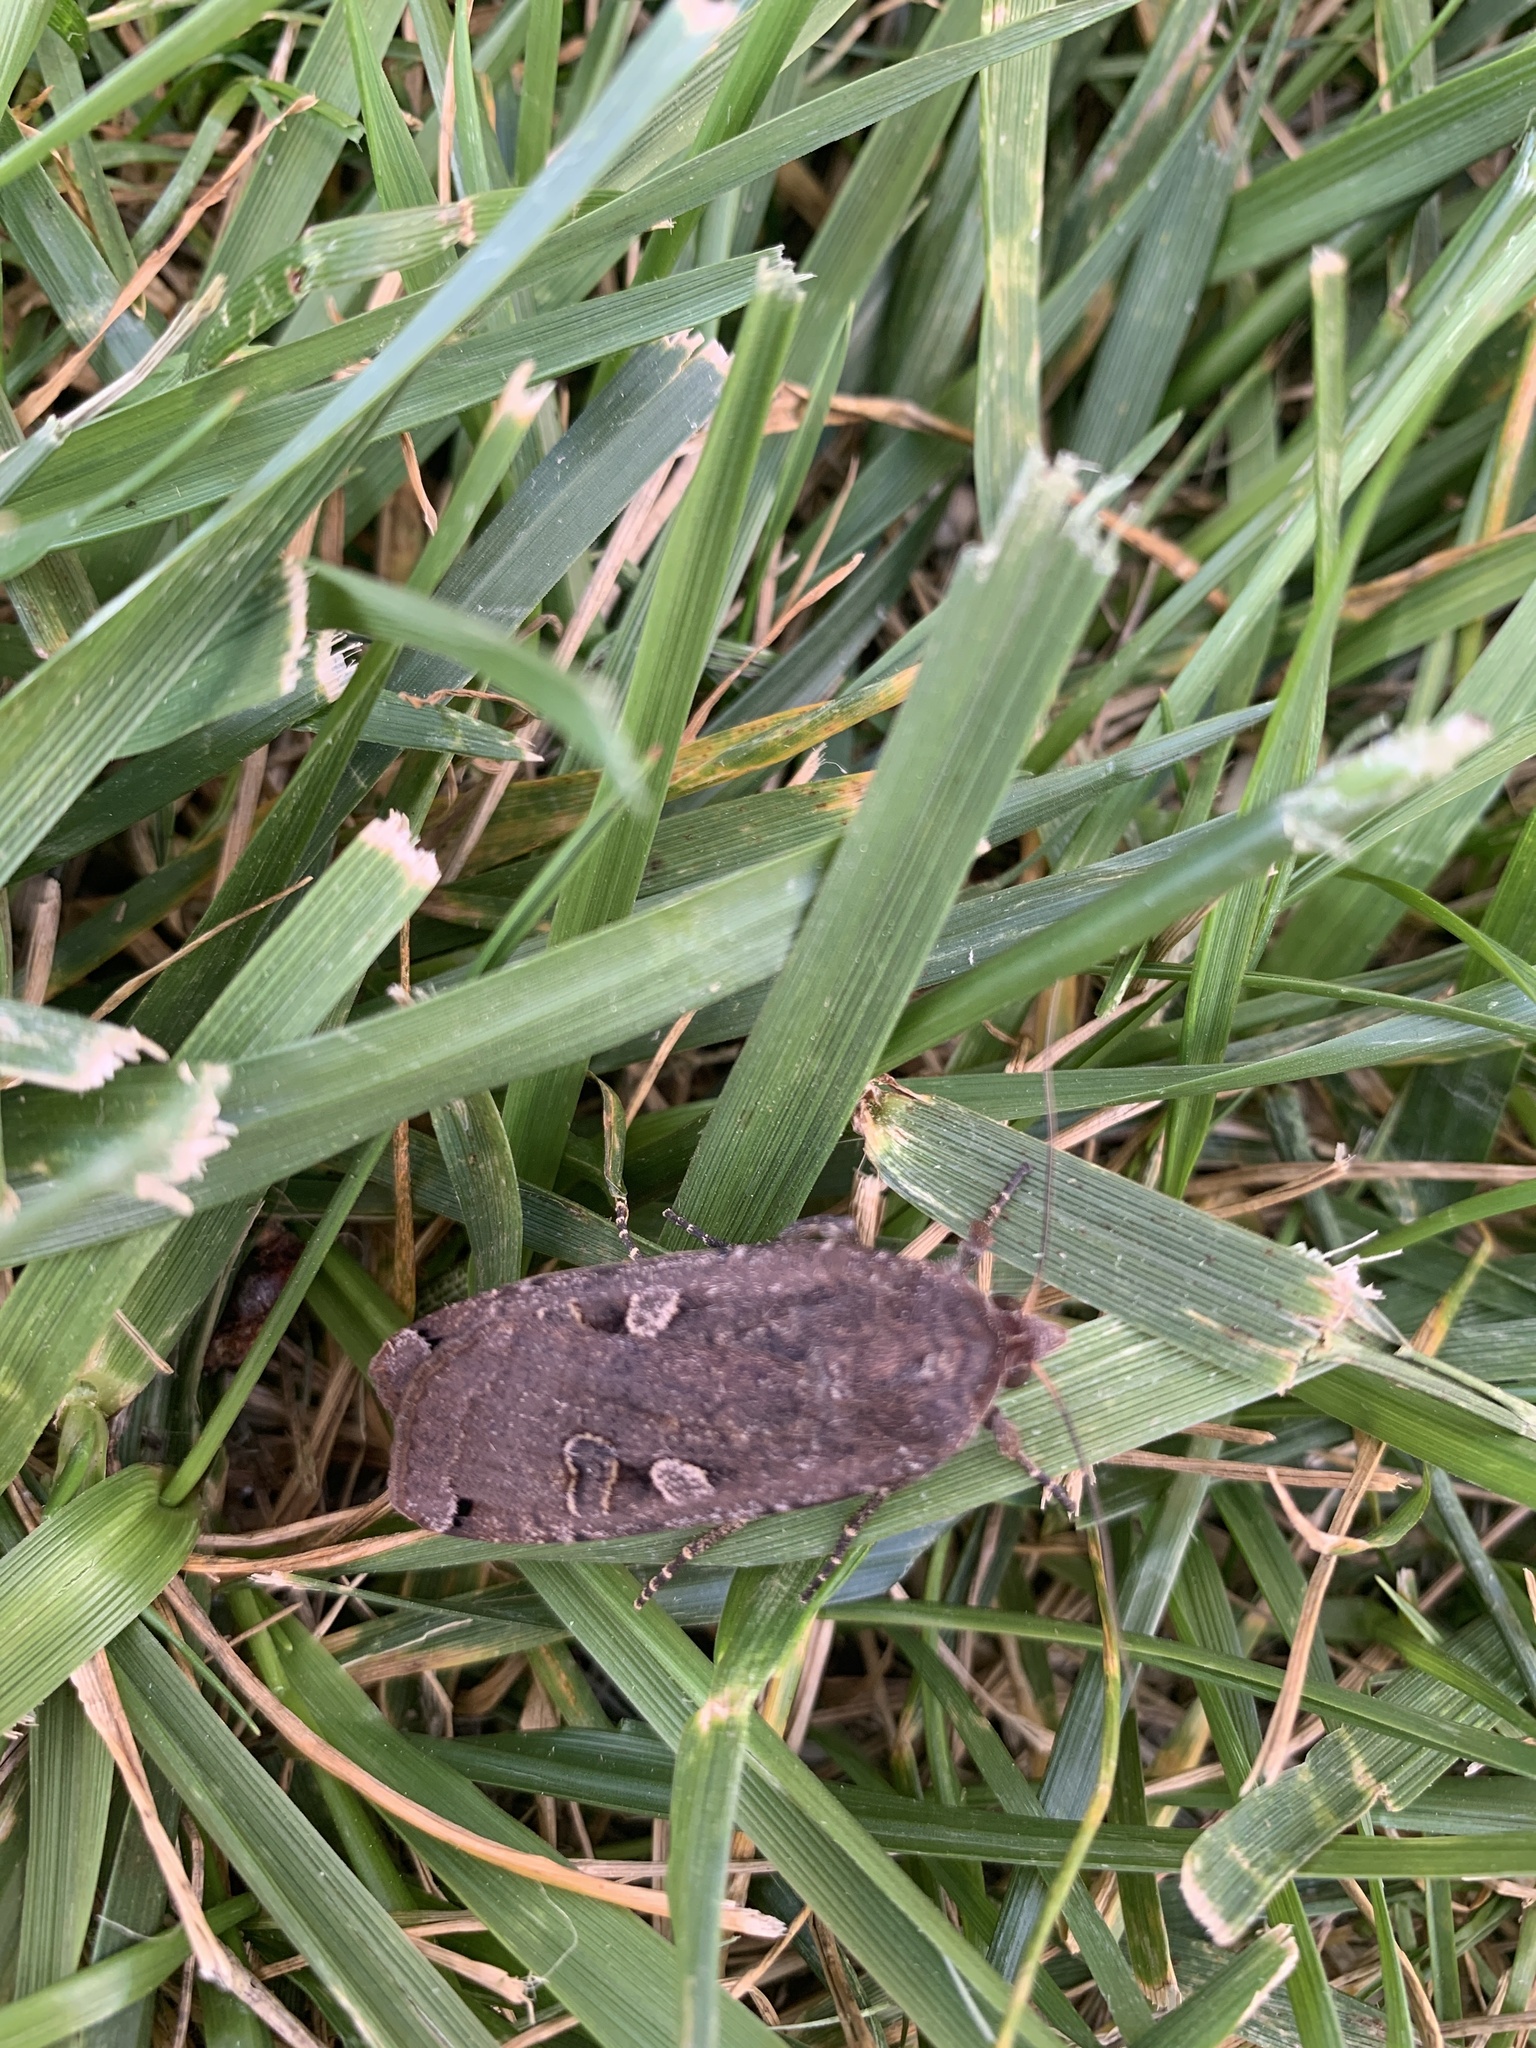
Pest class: cutworms